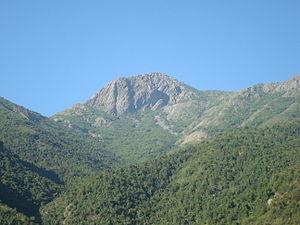
Olmué est une commune du Chili de la province de Marga Marga, elle-même située dans la région de Valparaiso.